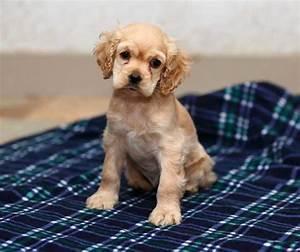
dog